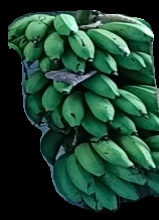
Variety: rasbale
Grade: grade2